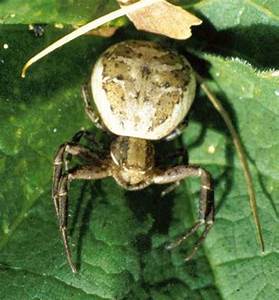
Label: ragno